Galaxian

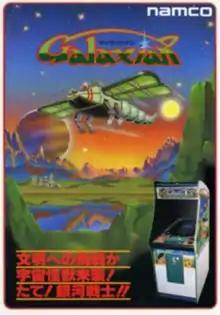
Japanese arcade flyer

is a 1979 fixed shooter video game developed and published by Namco for arcades during early video games’ golden age. The player assumes control of the Galaxip starfighter in its mission to protect Earth from waves of aliens. Gameplay involves destroying each formation of aliens, who dive down towards the player in an attempt to hit them.